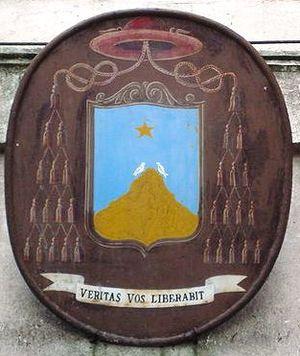
Andrzej Maria Deskur, né le 29 février 1924 à Sancygniów en Pologne, mort le 3 septembre 2011 est un cardinal polonais de la Curie romaine, président du Conseil pontifical pour les communications sociales de 1974 à 1984.